Sarah Bernhardt

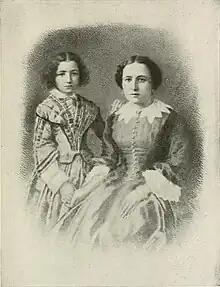
Bernhardt with her mother

Henriette-Rosine Bernard was born at 5 rue de L'École-de-Médecine in the Latin Quarter of Paris on 22 October 1844. She was the daughter of Judith Bernard (also known as Julie and in France as Youle), a Dutch Jewish courtesan with a wealthy or upper-class clientele. The name of her father was not recorded for a long time, but he is known now to have been an attorney in Le Havre. Bernhardt later wrote that her father's family paid for her education, insisted she be baptized as a Catholic, and left a large sum to be paid when she came of age. Her mother traveled frequently, and saw little of her daughter. She placed Bernhardt with a nurse in Brittany, then in a cottage in the Paris suburb of Neuilly-sur-Seine.